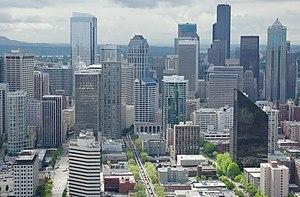
Save Our Children puis Anita Bryant Ministries est une organisation politique homophobe présidée par la chanteuse Anita Bryant créée en 1977, à Miami, en Floride, aux États-Unis. Son but est alors d'obtenir l'abolition de l'ordonnance 77-4 du comté de Dade interdisant la discrimination à l'embauche, au logement et à l'accès aux services publics des homosexuels.